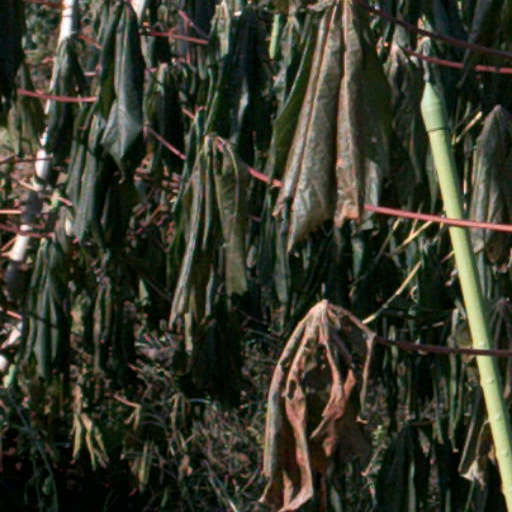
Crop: cassava